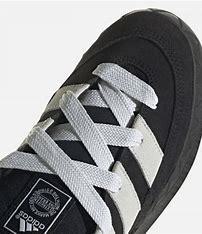
Brand: Adidas
Model: Adimatic